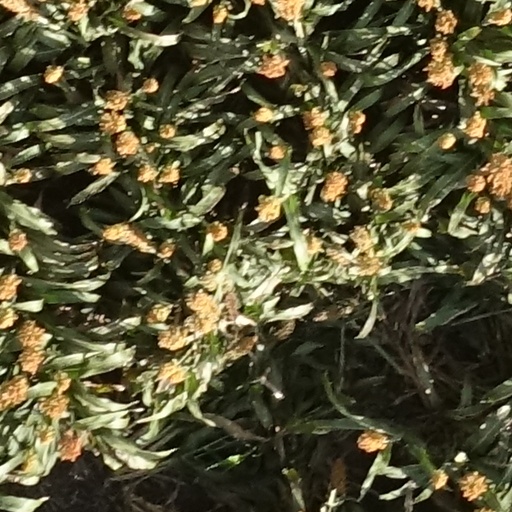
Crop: sorghum